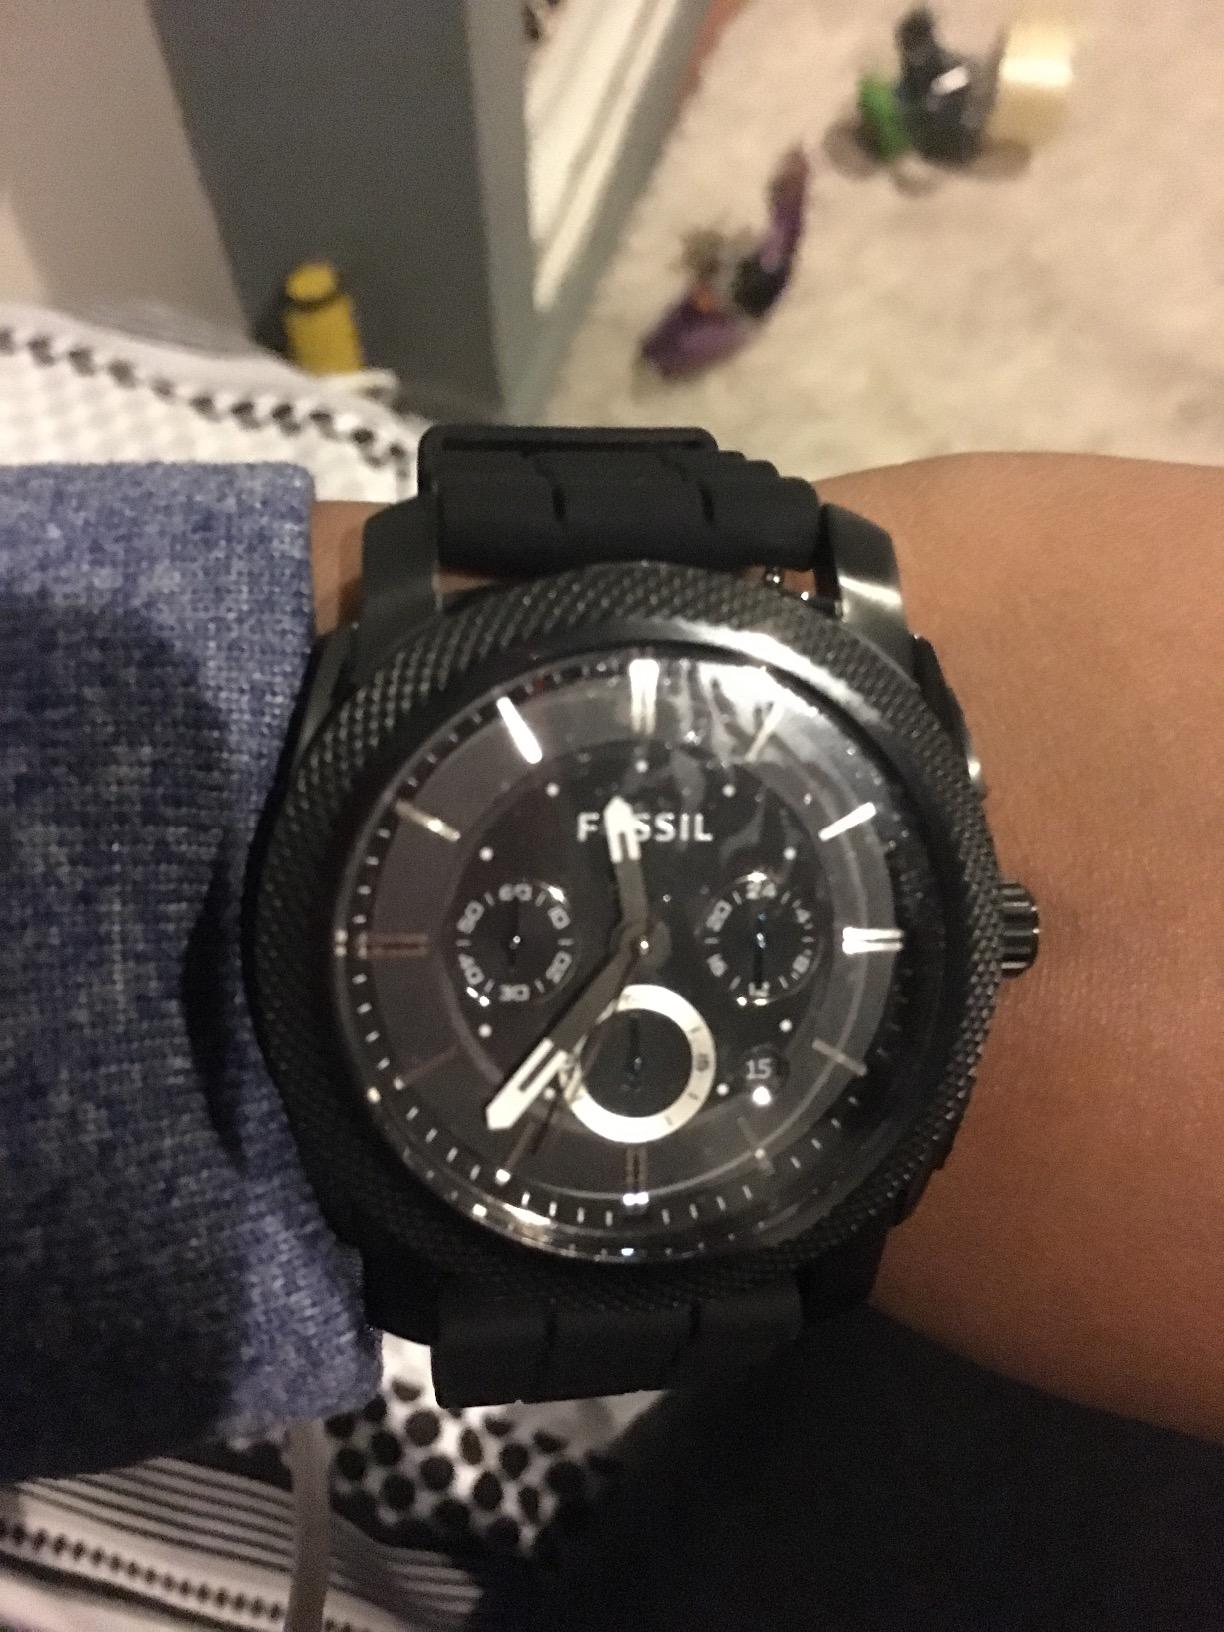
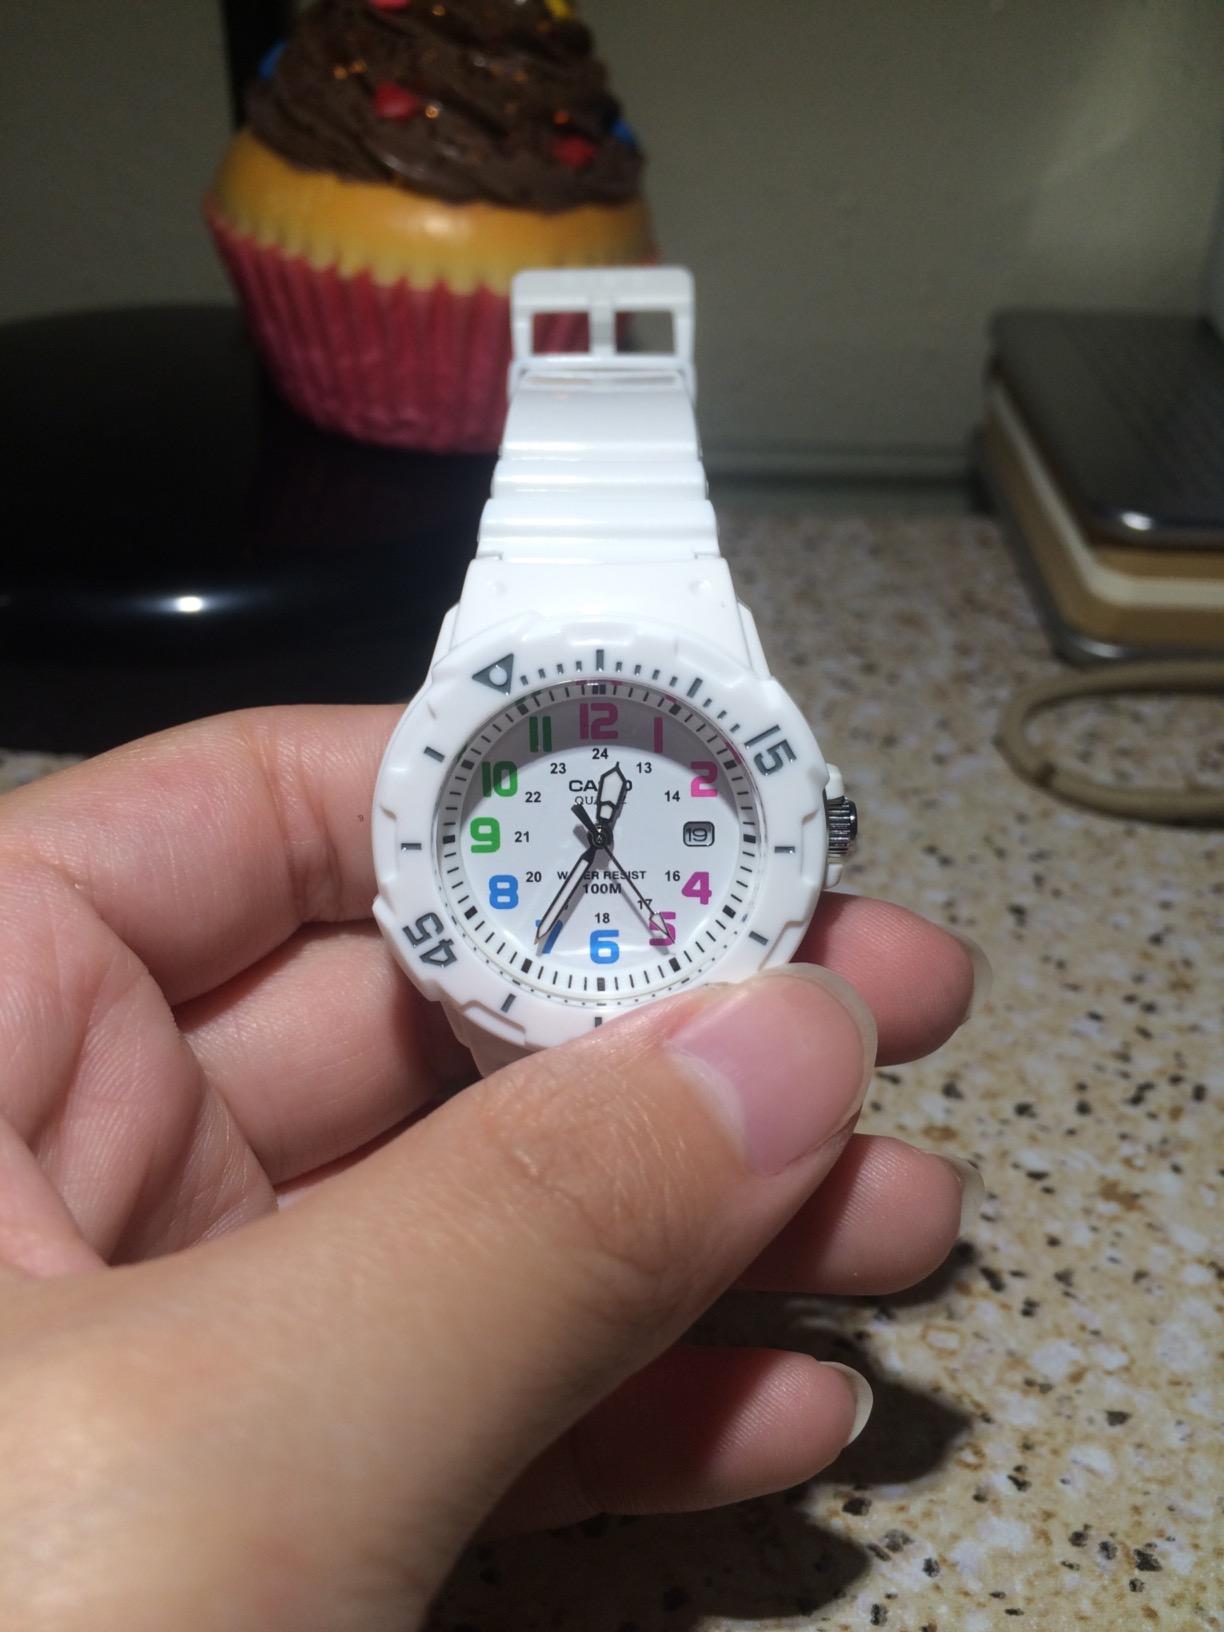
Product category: accessories_watch
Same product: no